South Bersted

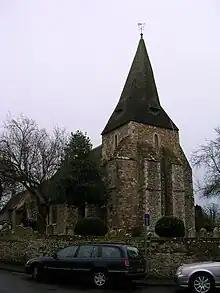
The Grade II* listed Church of St. Mary Magdalene

The Anglican parish church of Saint Mary Magdalene is mainly 13th century including the tower. Beginning as a chapel of Pagham it was a separate parish including Bognor by 1465.